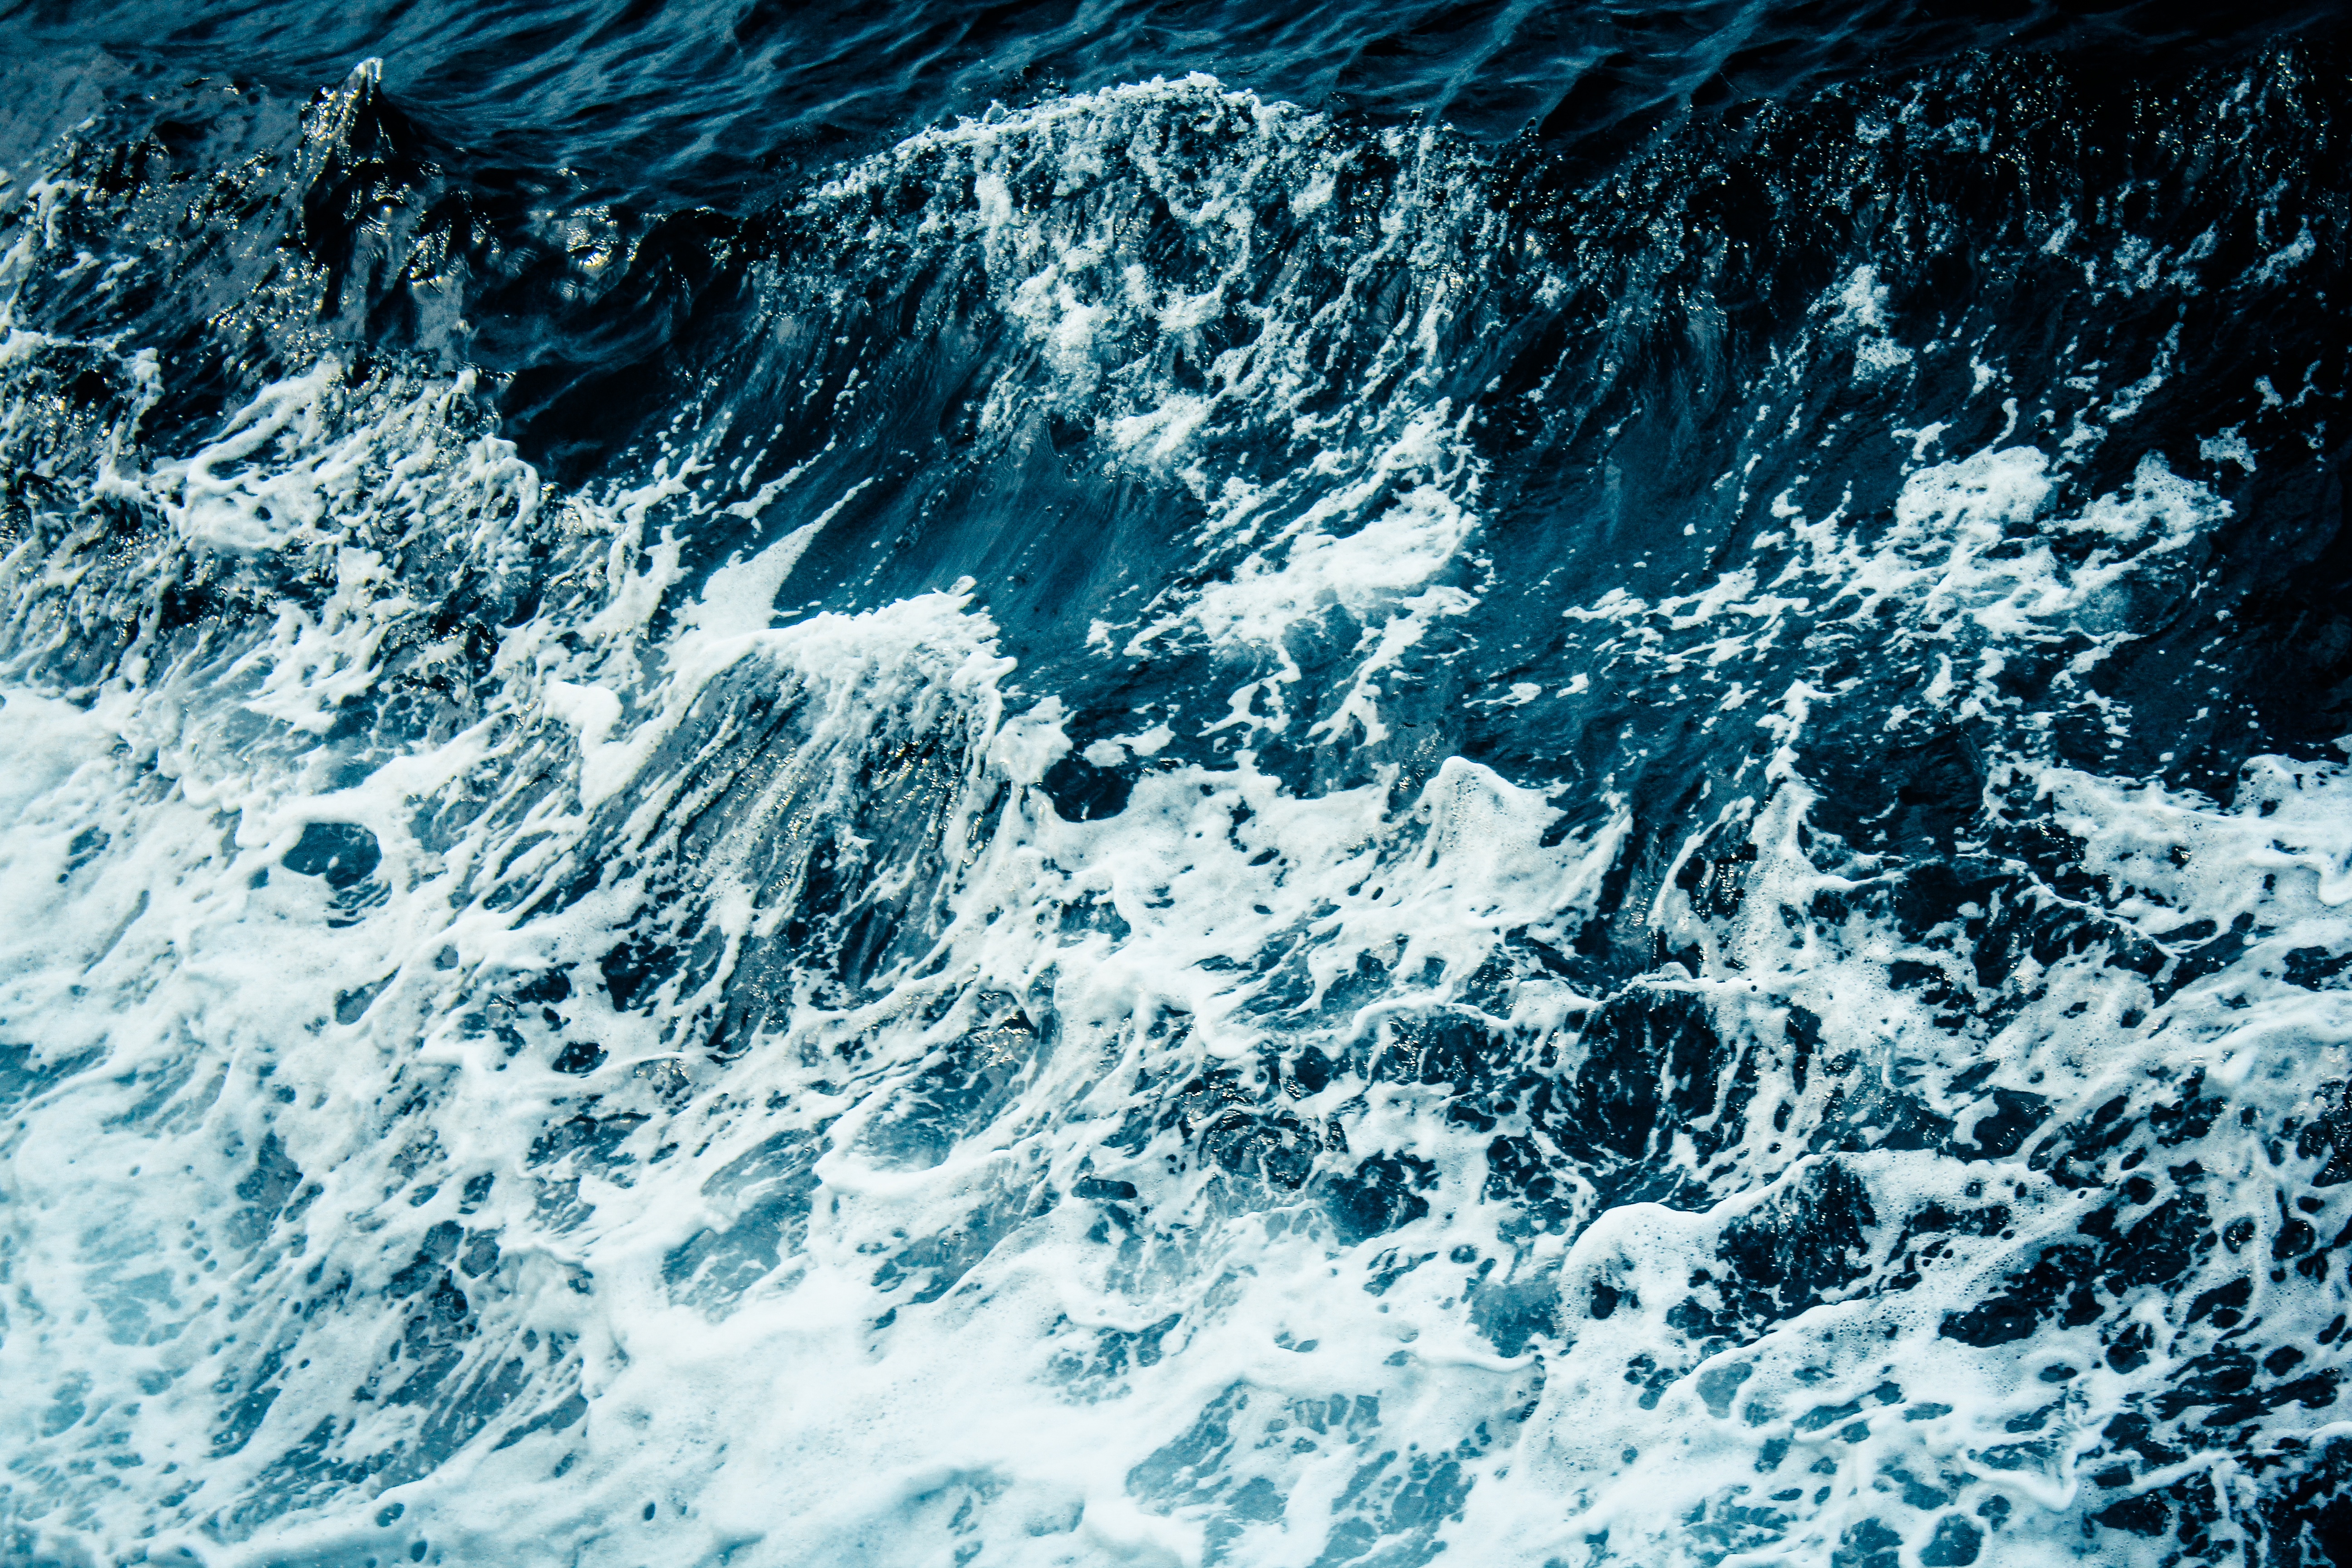
sea, water, ocean, sky, wave, atmosphere, foam, rapid, outer space, earth, planet, atmosphere of earth, geological phenomenon, wind wave